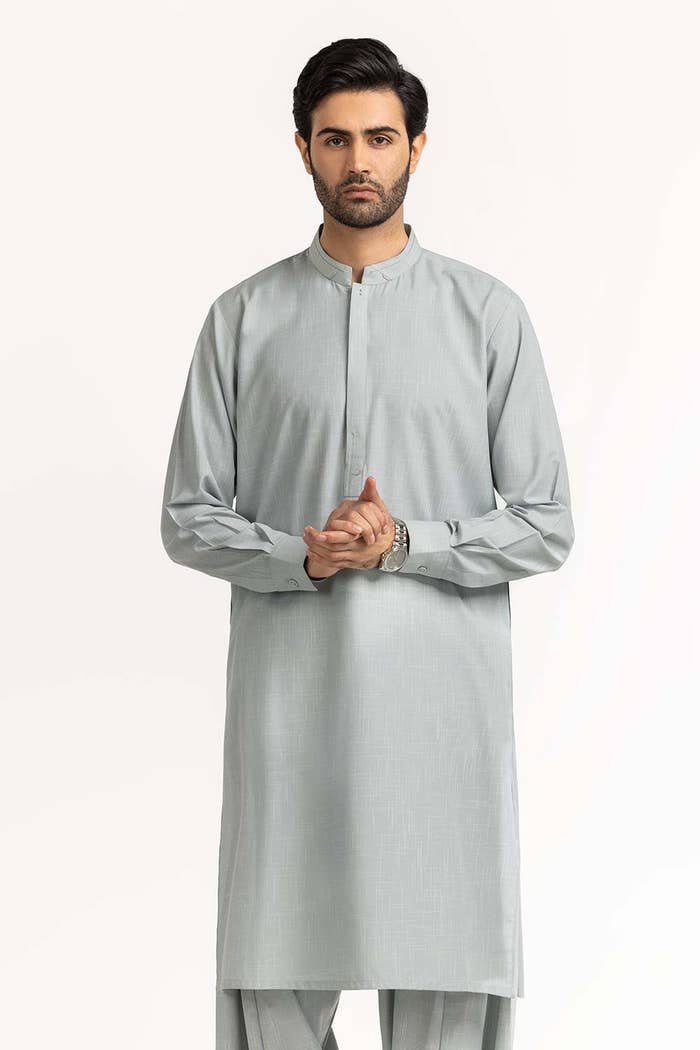
grey kurta pajamas